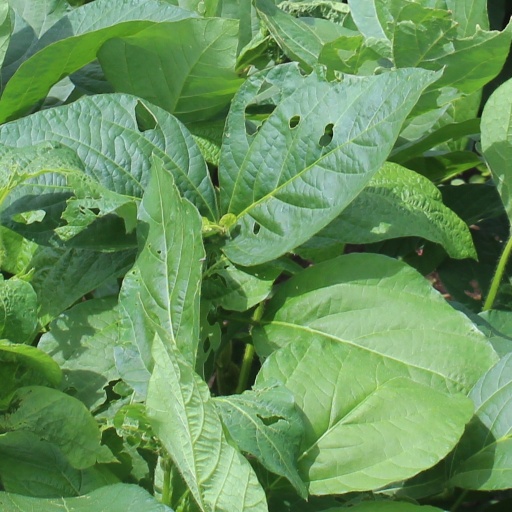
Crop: soybean